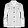
Label: Coat